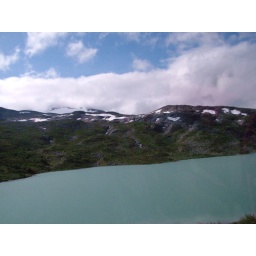
Glacial lake in the mountains